Great Michigan Pizza Funeral

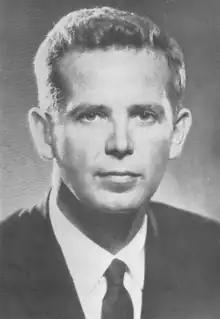
William Milliken, governor of Michigan, attended the event.

As a means of creating publicity and a demonstration of his accountability, Fabbrini organized a public disposal of the recalled pizzas on March 5, 1973. Fabbrini themed the occasion as a funeral, and it was later referred to as the "Great Michigan Pizza Funeral", the "Great Pizza Funeral of Michigan" and the "Great Pizza Burial".